Mold health issues

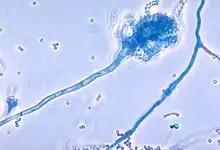
Light micrograph of the hyphae and spores of the human pathogen "Aspergillus fumigatus"

Mold health issues refer to the harmful health effects of molds ("moulds" in British English) and their mycotoxins.